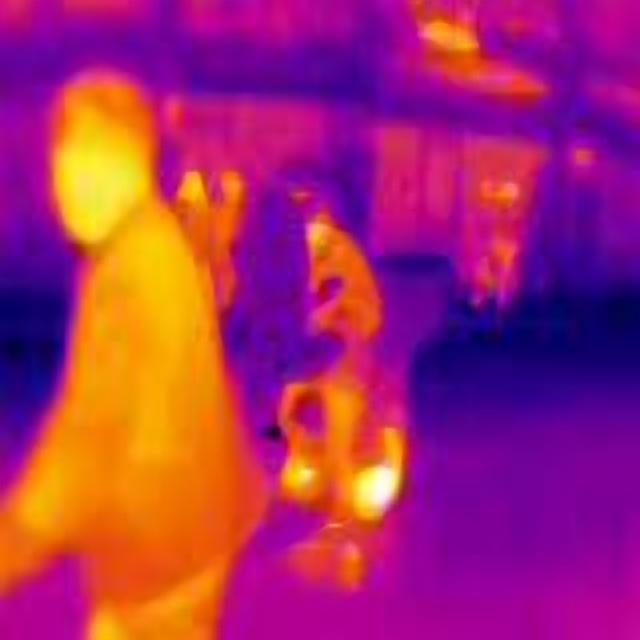
Detected objects:
label: person
label: person
label: person
label: person
label: person
label: person